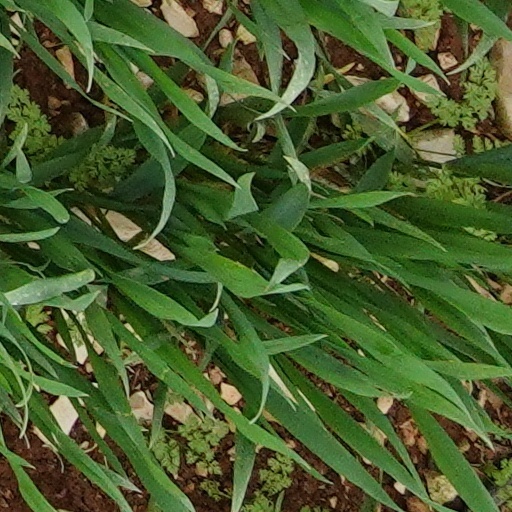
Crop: wheat